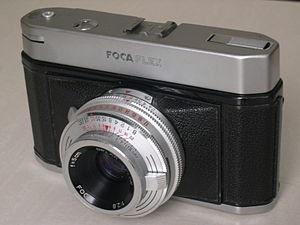
Cet article présente une liste des marques et fabricants de matériel photographique.
Foca est une marque française d'appareils photographiques produits de 1945 à 1965 par la société Optique et précision de Levallois.